The Warlock in Spite of Himself

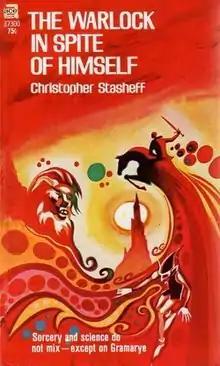
First edition cover art by Jack Gaughan

The Warlock in Spite of Himself is a science fantasy novel by American author Christopher Stasheff, published in 1969. It is the first book in "Warlock of Gramarye" series. The title is a play on the title of Molière's "Le Médecin malgré lui" ("The Doctor, in Spite of Himself").